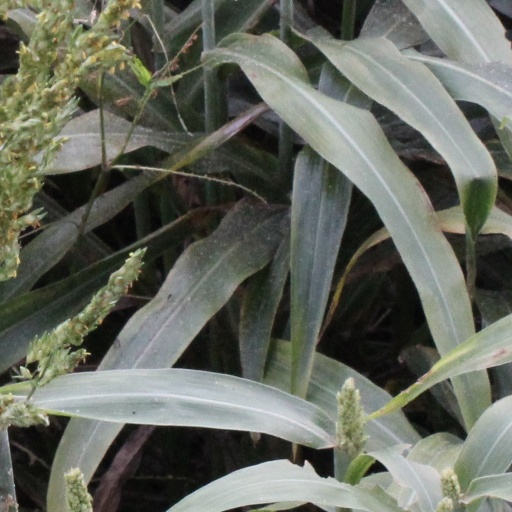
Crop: sorghum